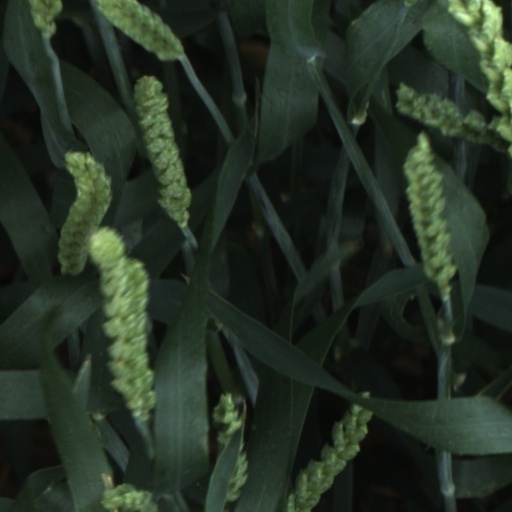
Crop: wheat